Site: brandenburg
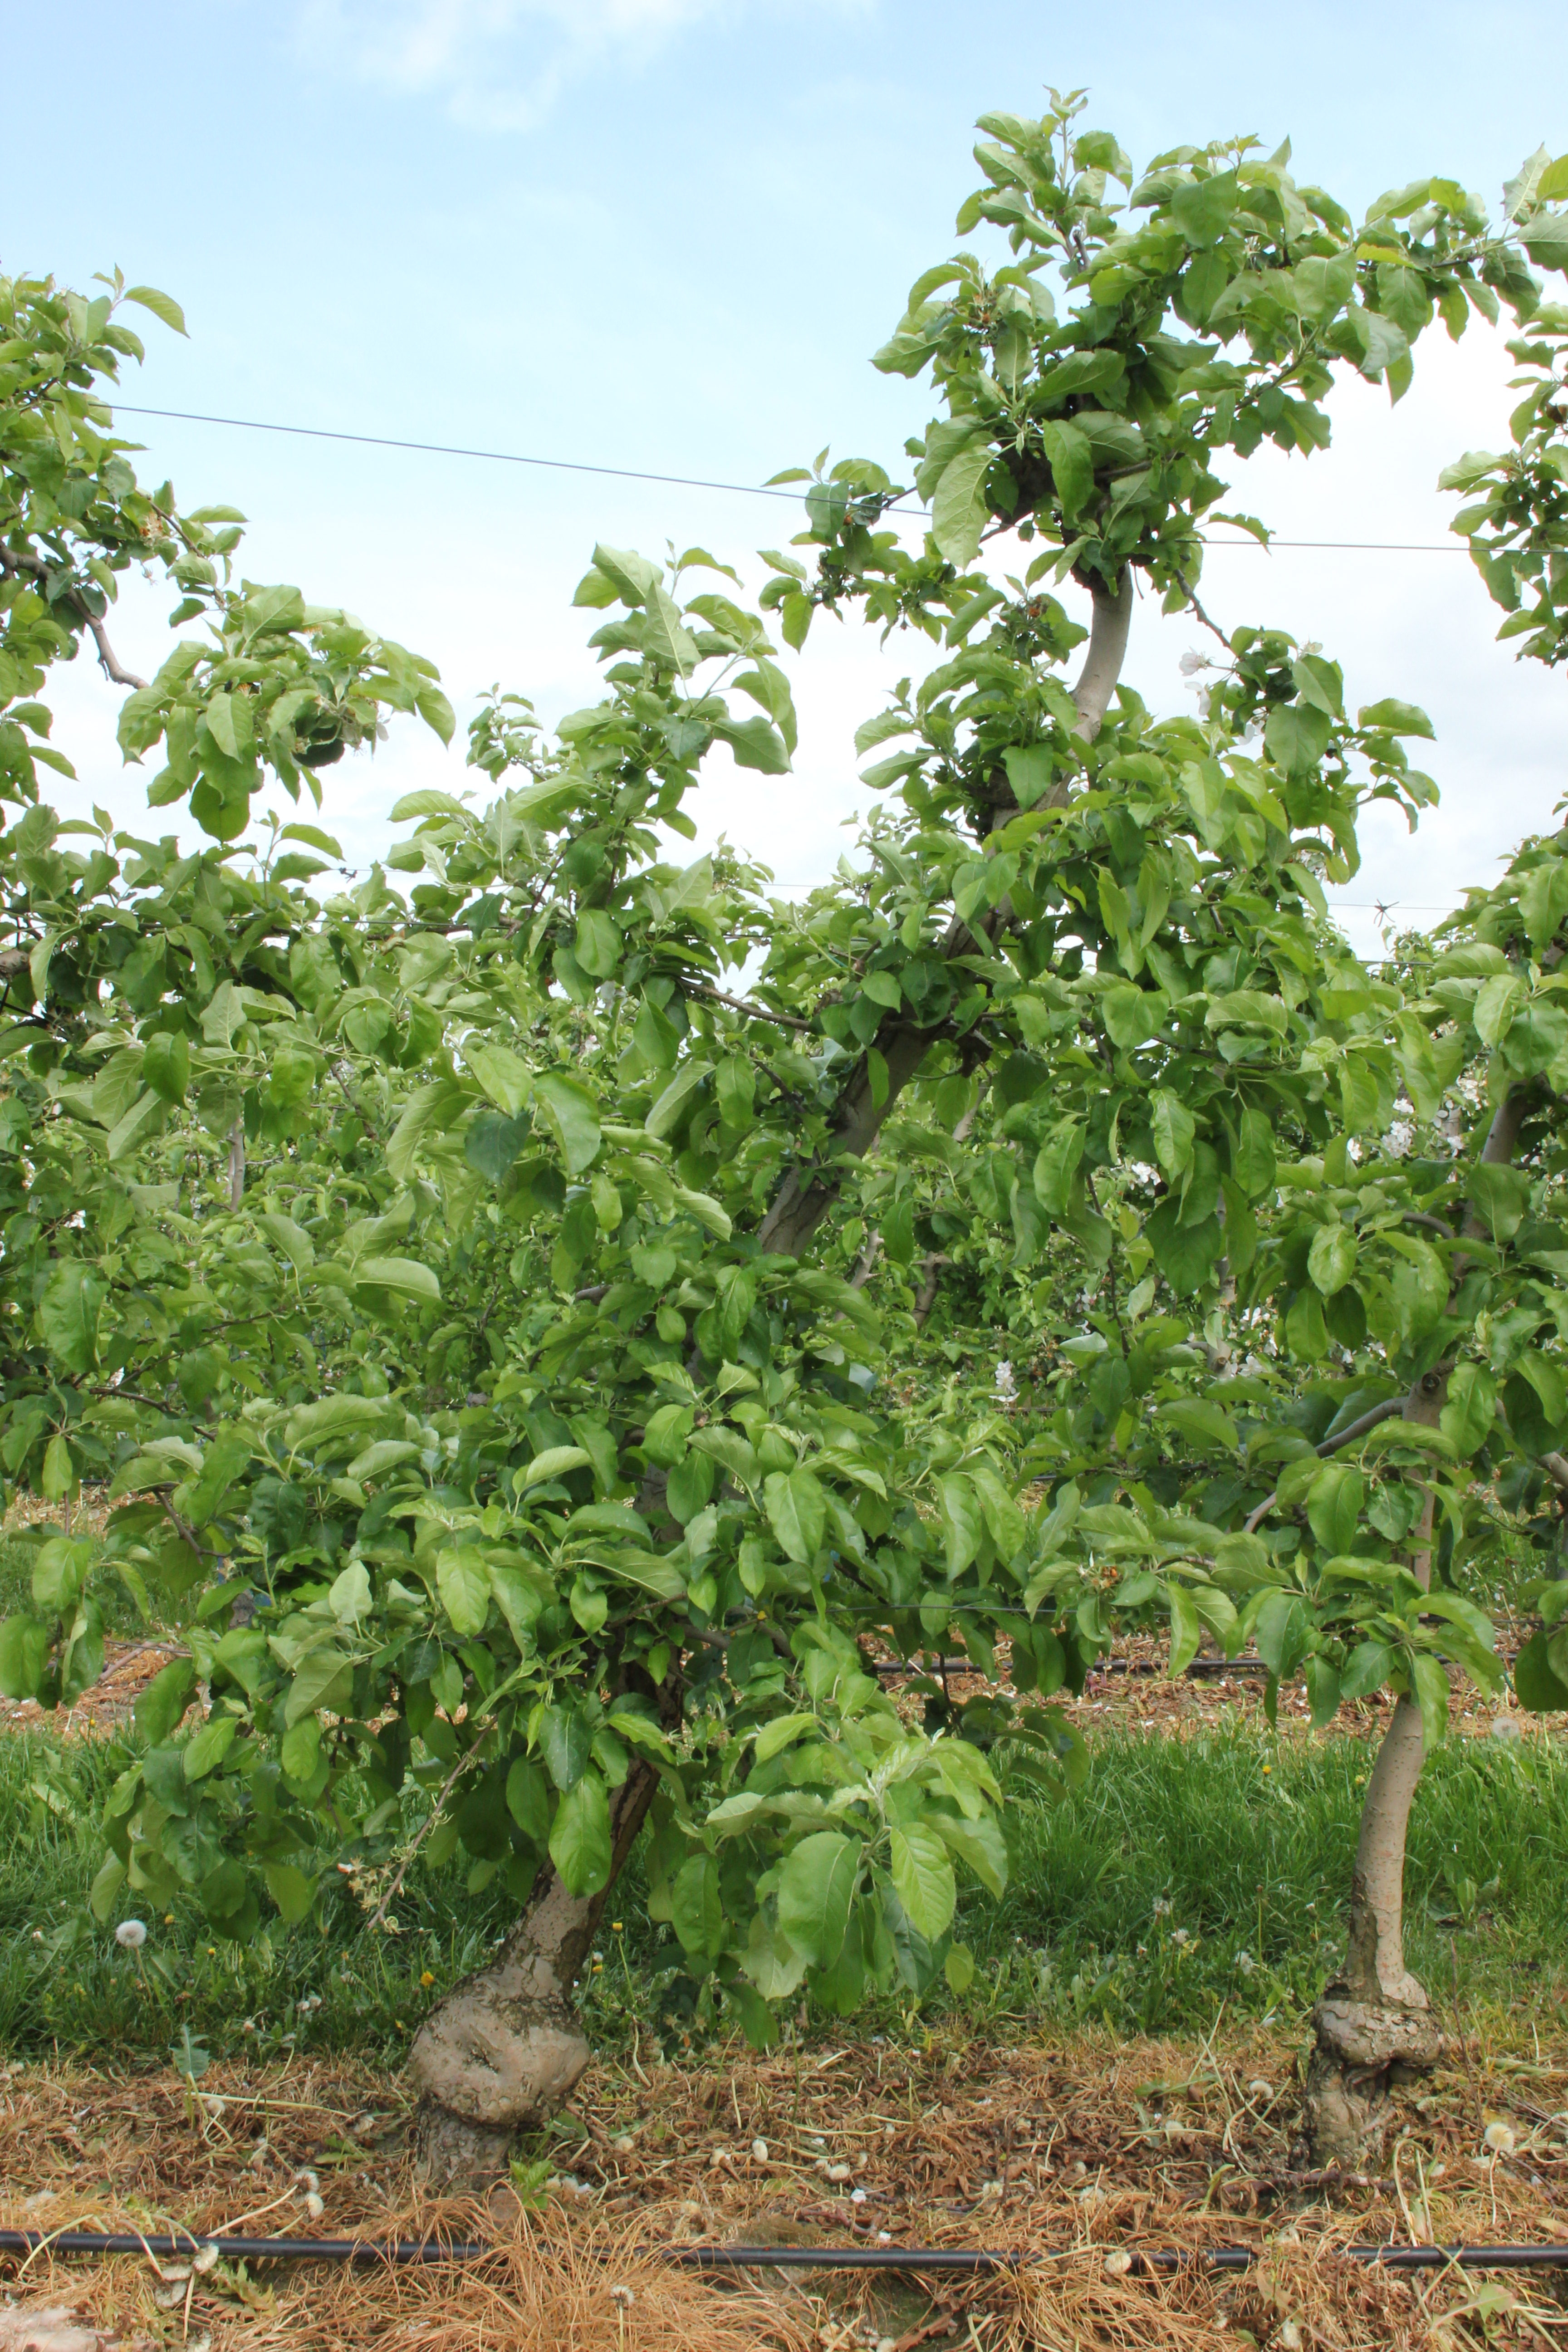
Growth stage (BBCH 67): Flowering